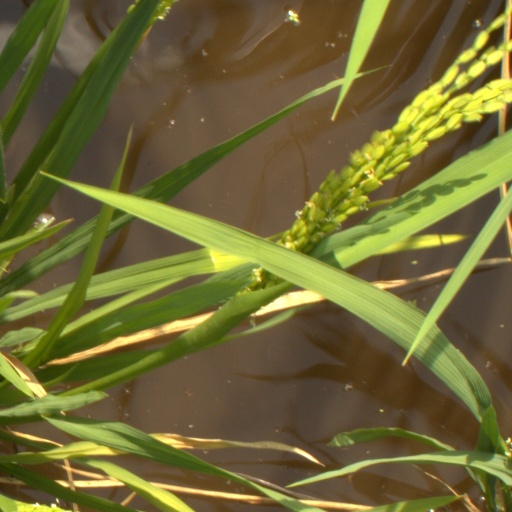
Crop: rice